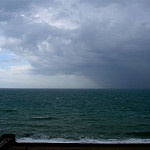
Label: sea